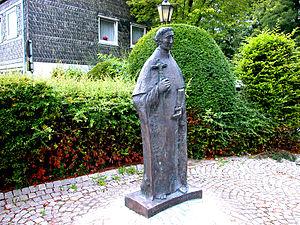
Le couvent Steinhaus est un couvent de l'ordre des chanoines réguliers de la Sainte-Croix situé à Beyenburg, village appartenant à la municipalité de Wuppertal en Allemagne.